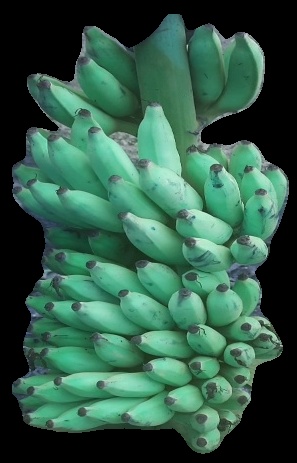
Variety: elakki-bale
Grade: grade2